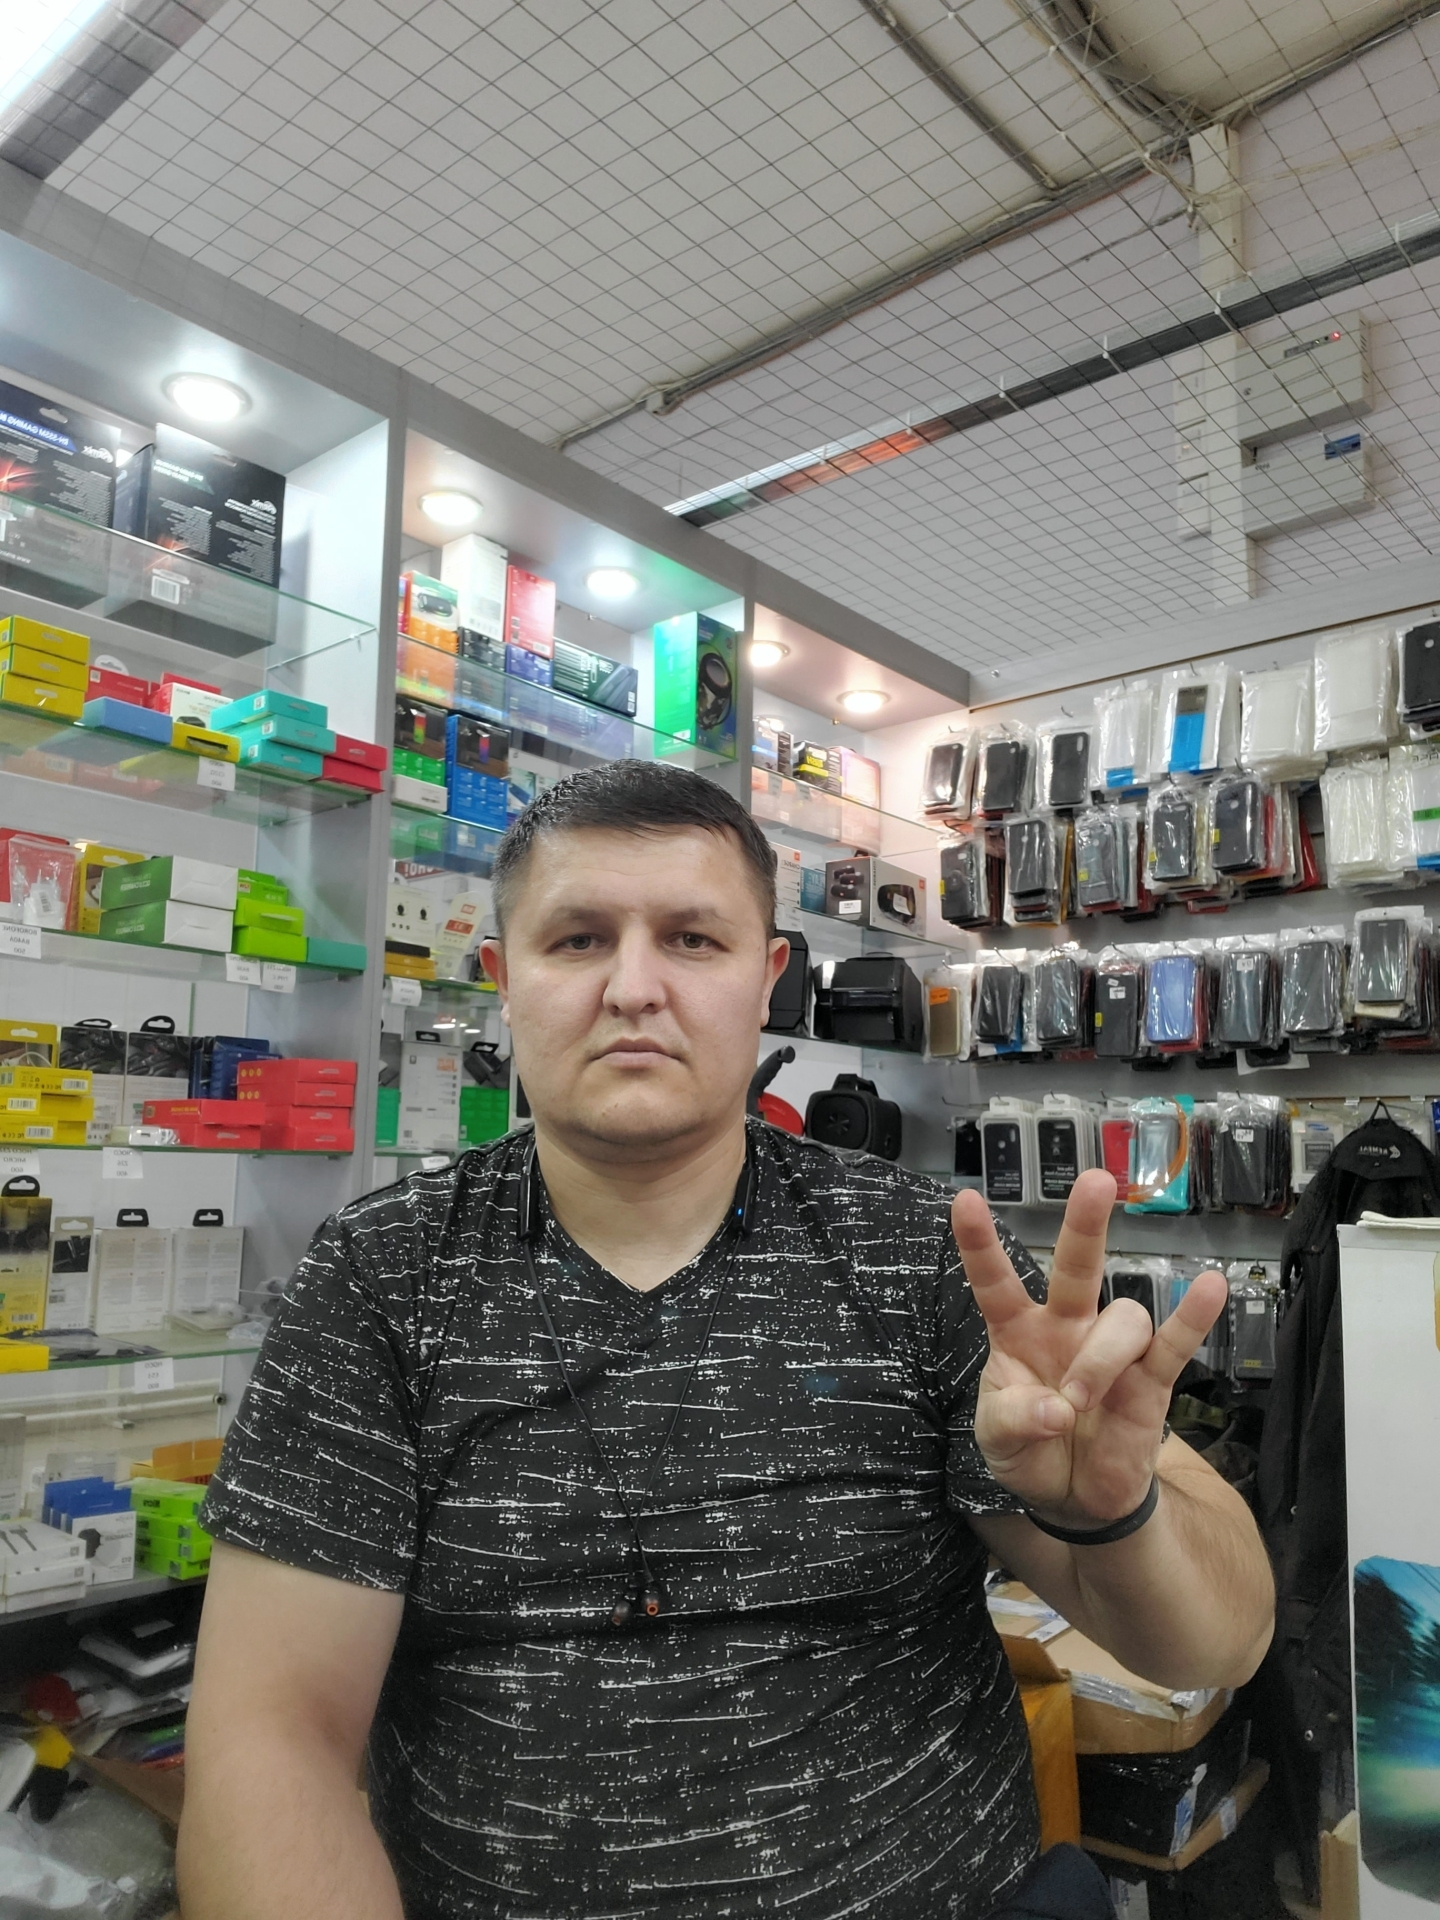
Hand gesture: three3